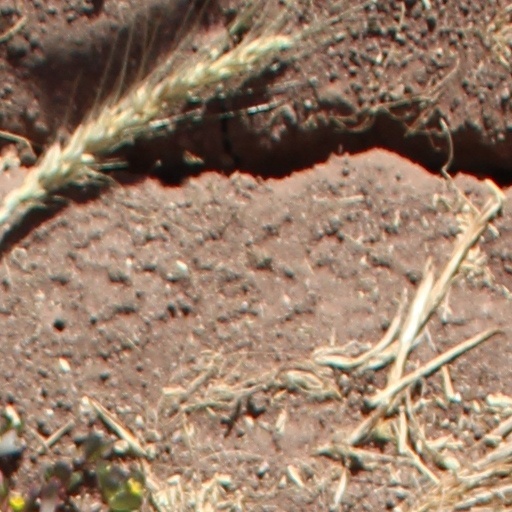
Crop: wheat